Dano-Swedish War (1657–1658)

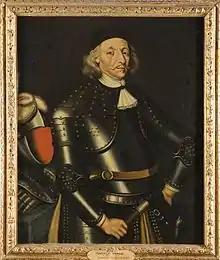
Portrait of Harald Stake

Ribbing reported that one Swede had died, with five or six soldiers being wounded, including Captain Stark. Krabbe admitted that five Norwegians had been wounded, and no killed. However, the Swedes later managed to take a prisoner, who claimed that the Norwegian losses were six men. After the skirmish, the Norwegians retreated back across the river, and the units from Gothenburg withdrew, being replaced by two of Major General Harald Stake's companies.